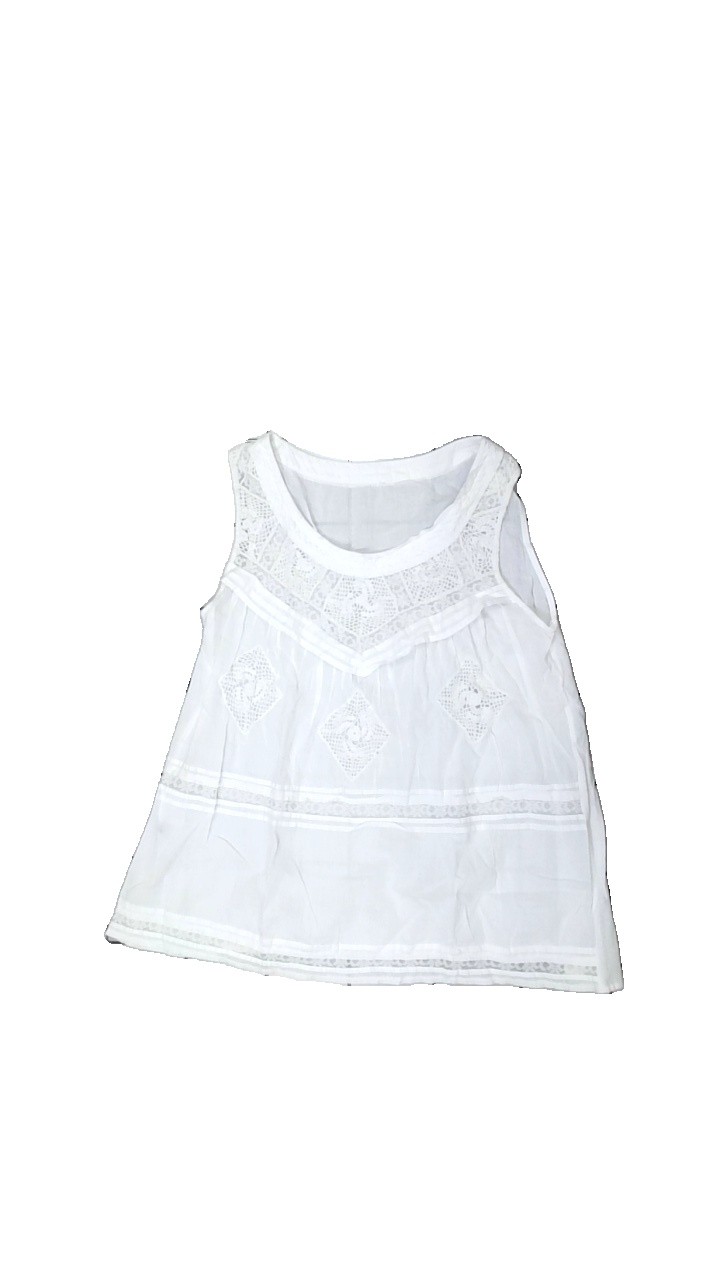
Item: Blouse (Ladies)
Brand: Missing
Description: Sweat stained
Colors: White
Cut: Regular
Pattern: Embroidered
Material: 100% Cotton
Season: All
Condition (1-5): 2
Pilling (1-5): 5
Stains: Minor
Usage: Recycle
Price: <50